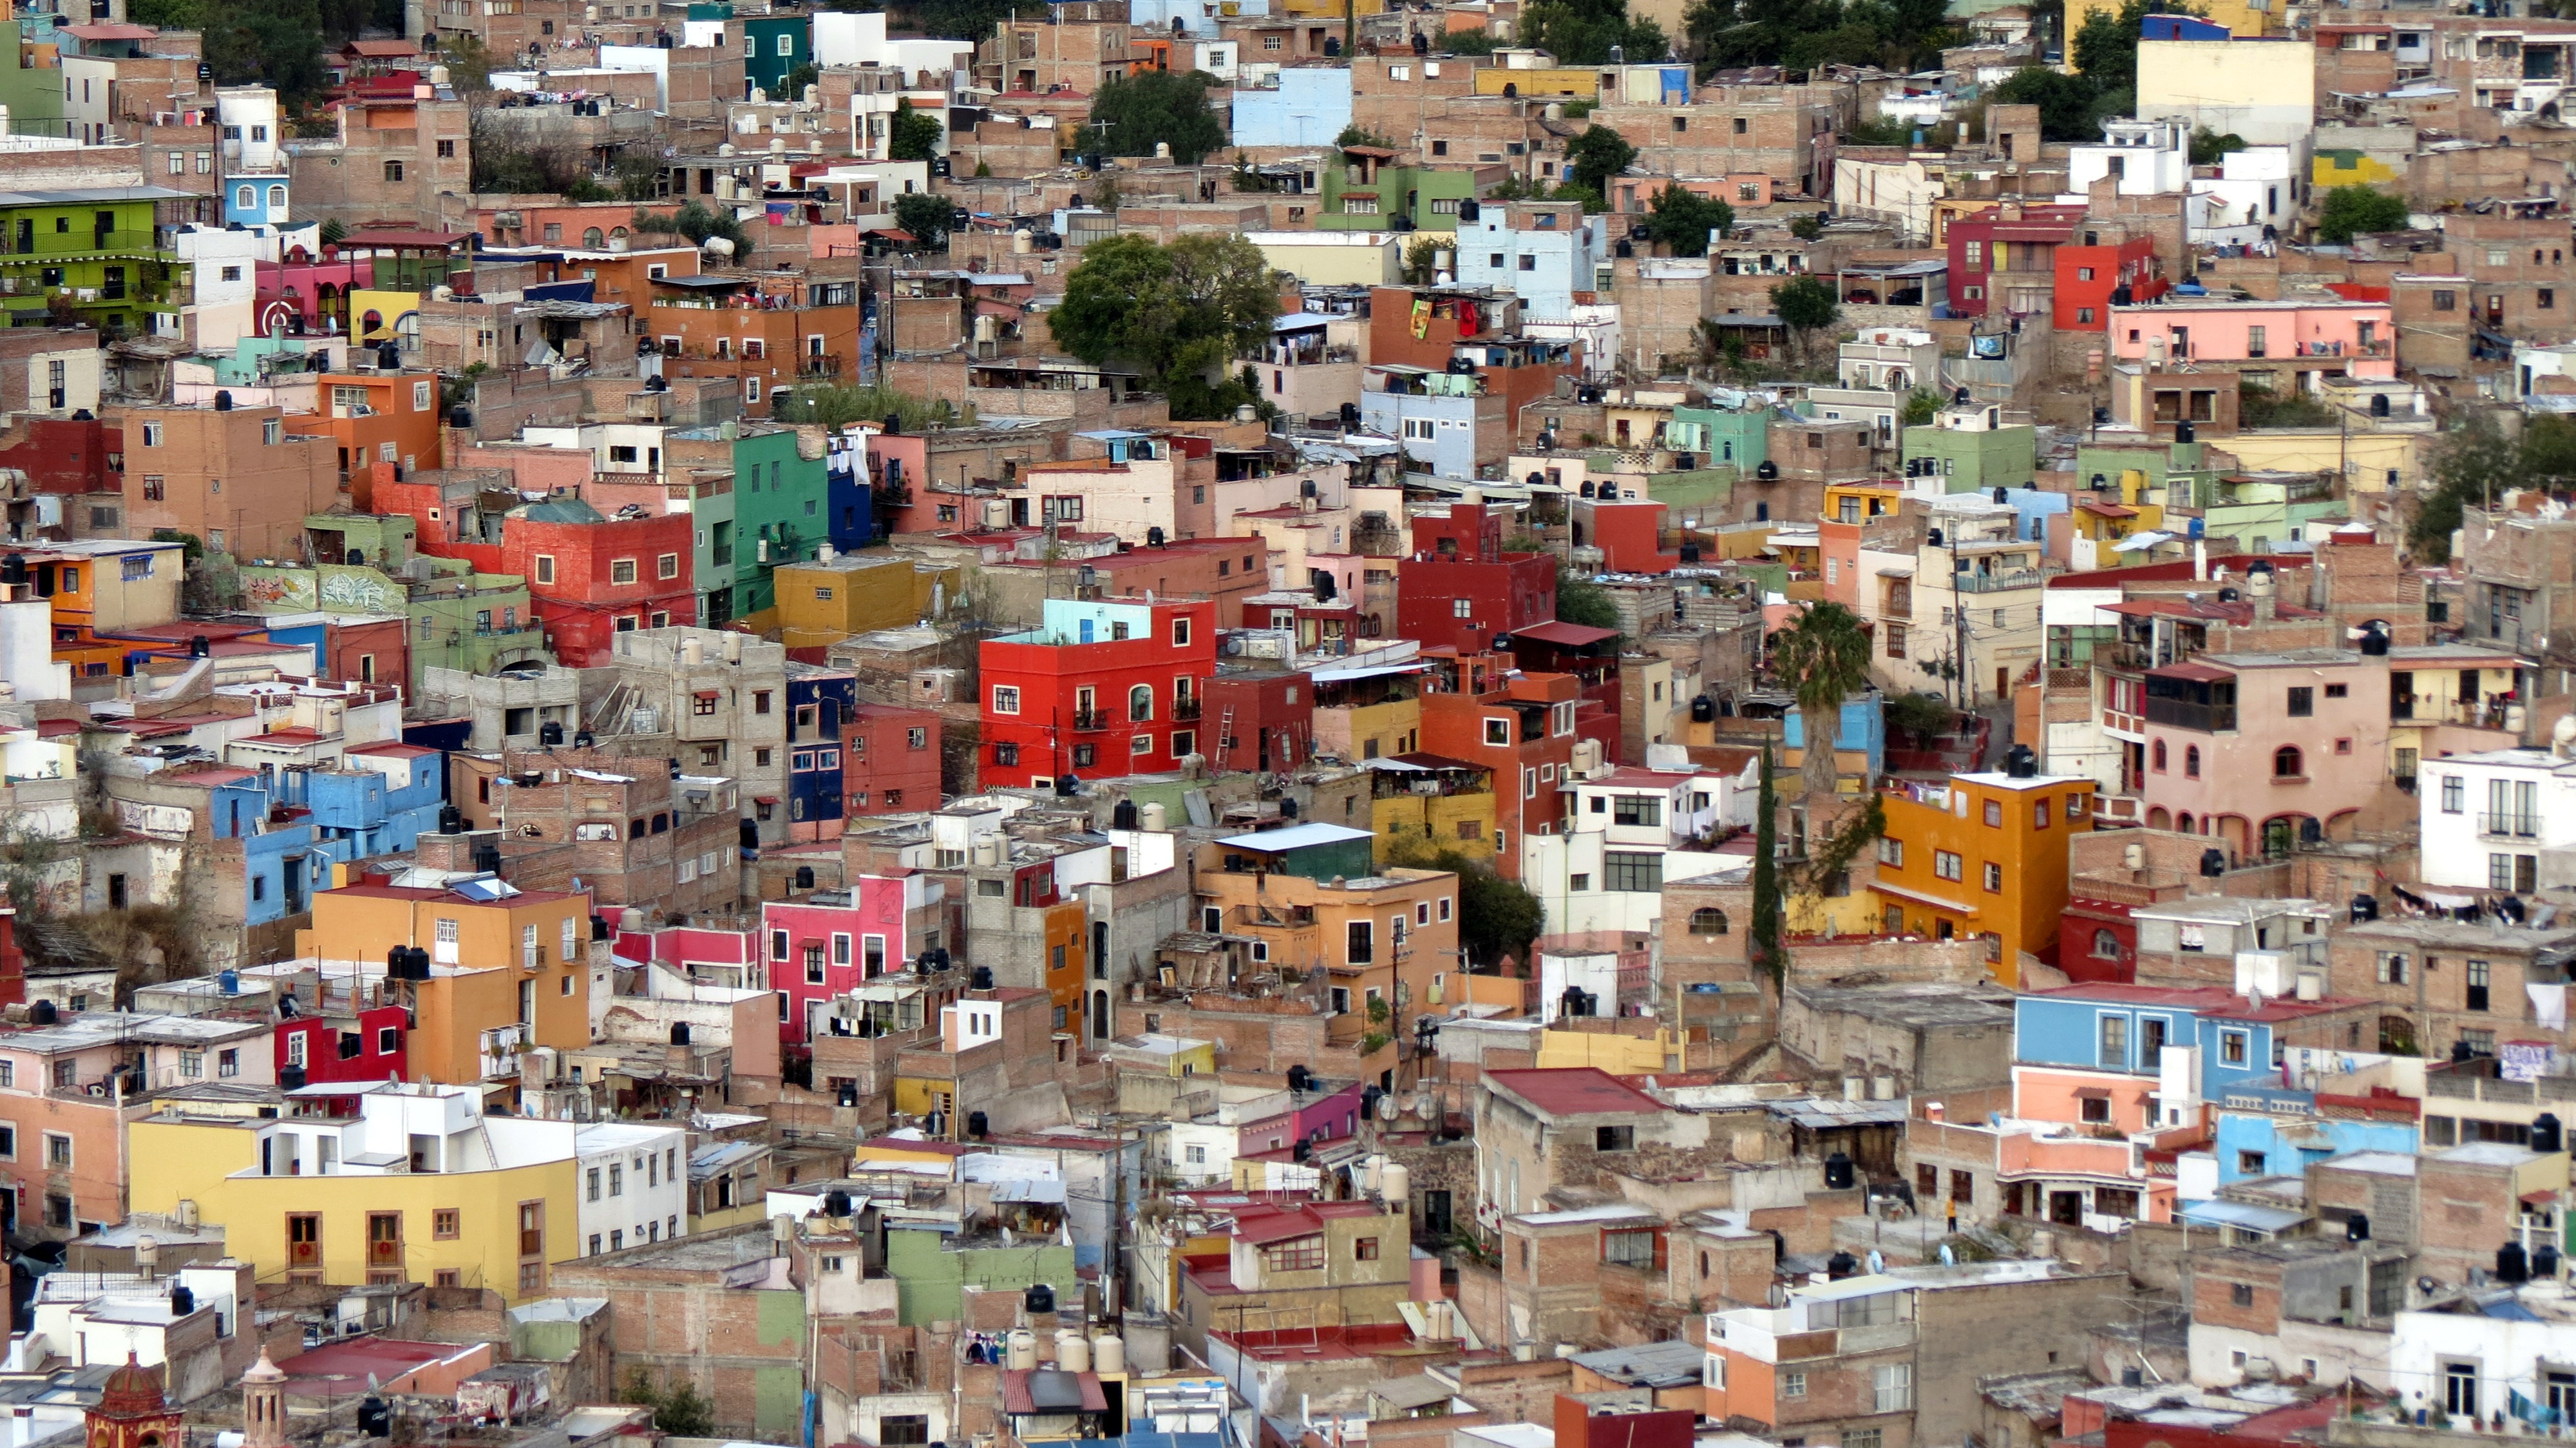
skyline, town, city, cityscape, panorama, suburb, marketplace, colorful, old city, public space, mexico, houses, guanajuato, slum, metropolis, neighbourhood, colonial, residential area, geographical feature, human settlement, metropolitan area